Ludvig Müller

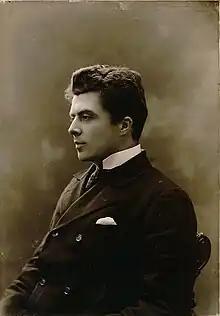

Although he started in his hometown Bergen as a local businessman in 1884 having his own business in operation from 1892, Ludvig made his stage debut at Christiania Theater in 1897 where he stayed for two years before moving on to his thirteen years at the newly established Nationaltheatret in 1899. Müller chaired the Norwegian Actors' Equity Association from 1901 to 1903, and from 1907 to 1913. From 1913 to 1916 he was theatre director at Trondhjems nationale Scene in Trondheim, a city much farther north. He died at the German spa town Bad Nauheim in 1922, after having finished a manuscript for "Den nye lensmannen", a silent movie released in 1926, four years after his death.